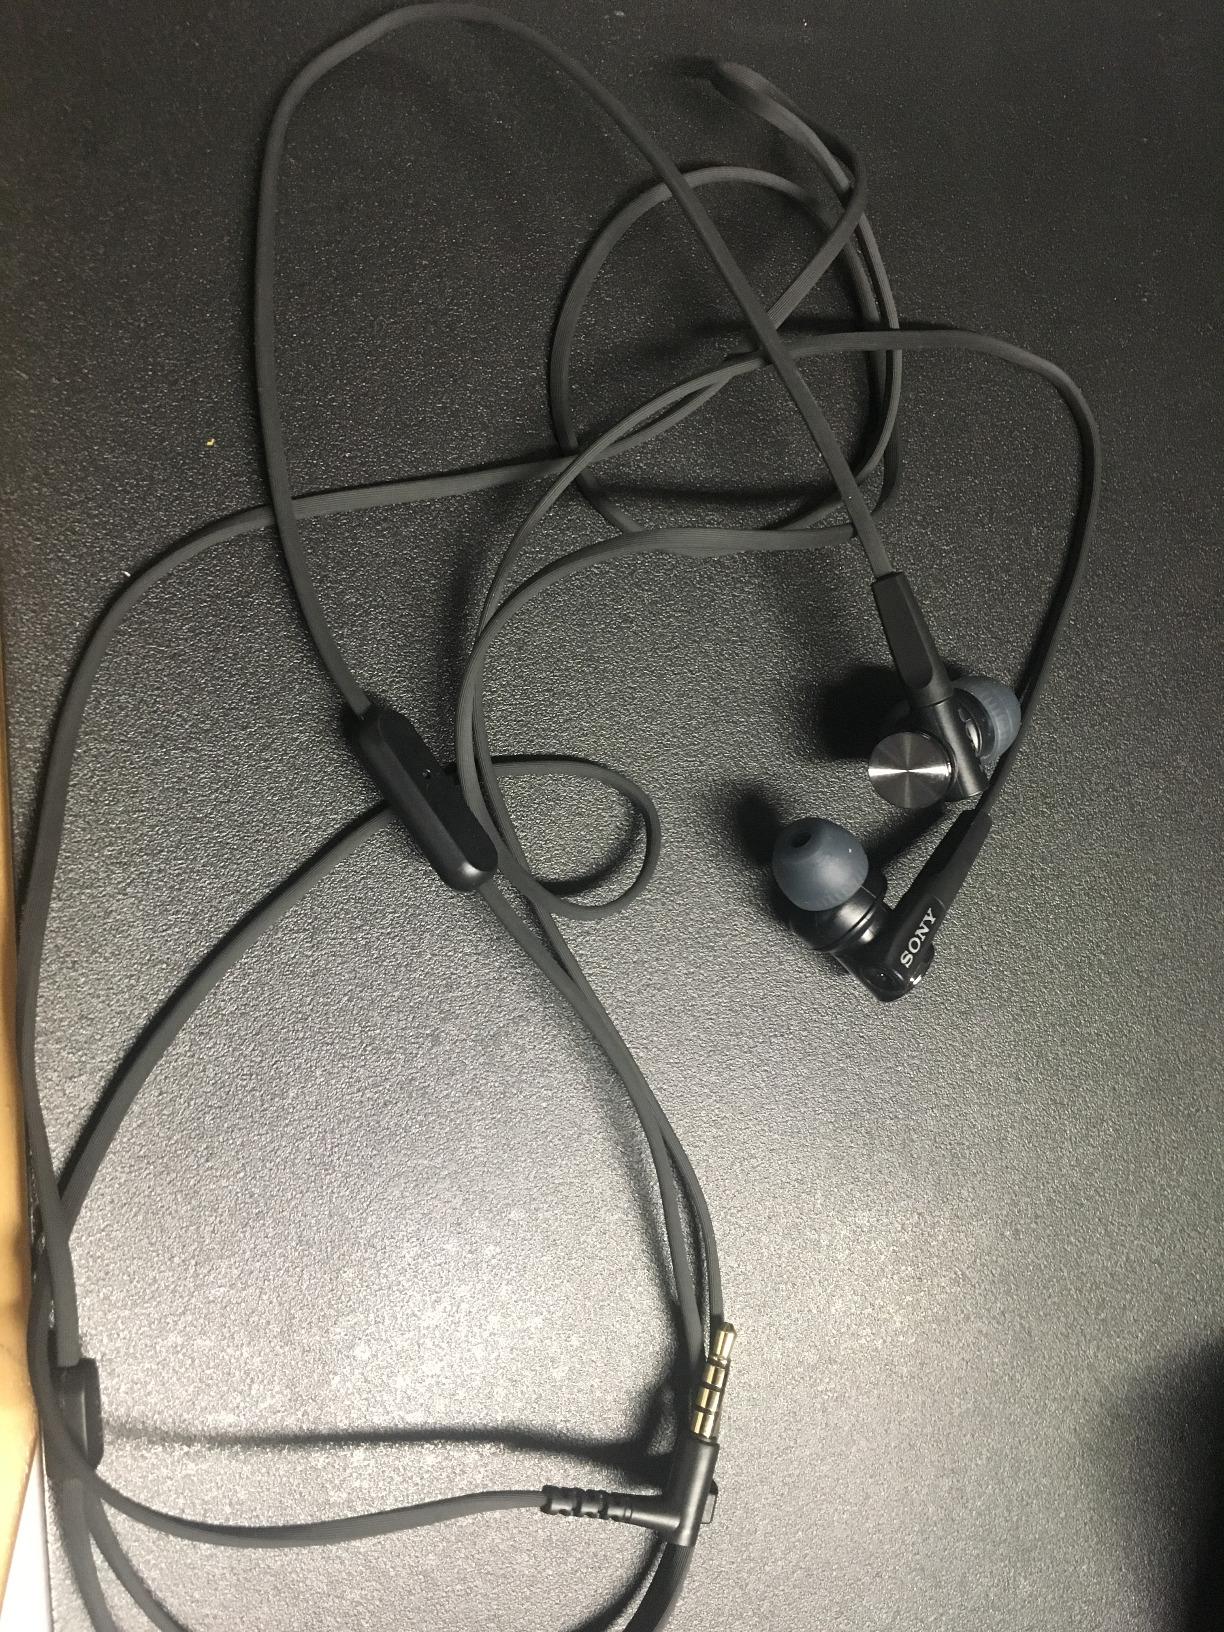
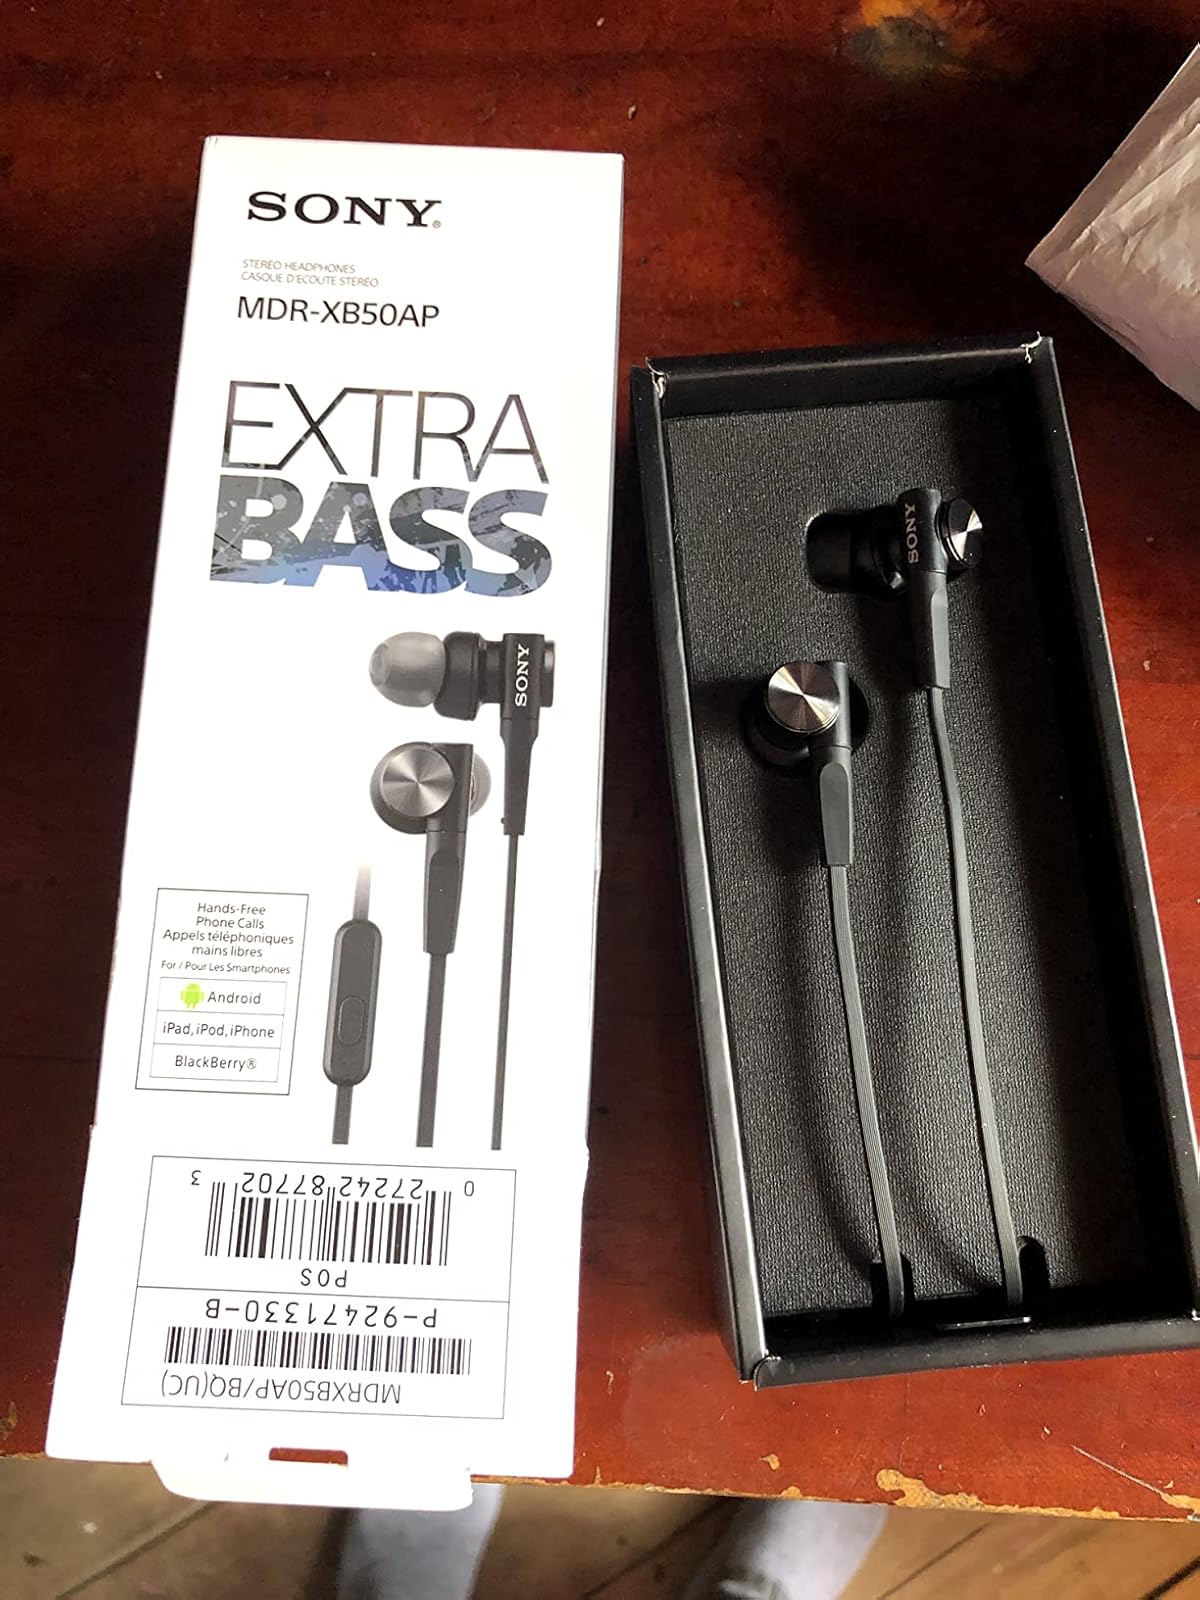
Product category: headphones
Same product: yes